Quinton Ross

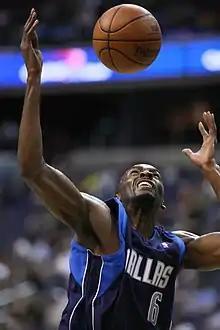
Ross with the Mavericks

Quinton Lenord Ross (born April 30, 1981) is an American former professional basketball player. Ross played college basketball for the SMU Mustangs. He played professionally in NBA for the Los Angeles Clippers, Memphis Grizzlies, Dallas Mavericks, Washington Wizards, and New Jersey Nets.